Ivar Jerven

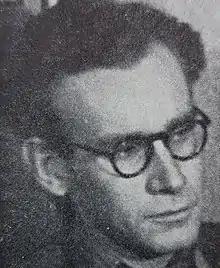
Ivar Jerven

Ivar Jerven (June 21, 1924 – April 24, 1994) was a Norwegian graphic artist, painter, and drawer.